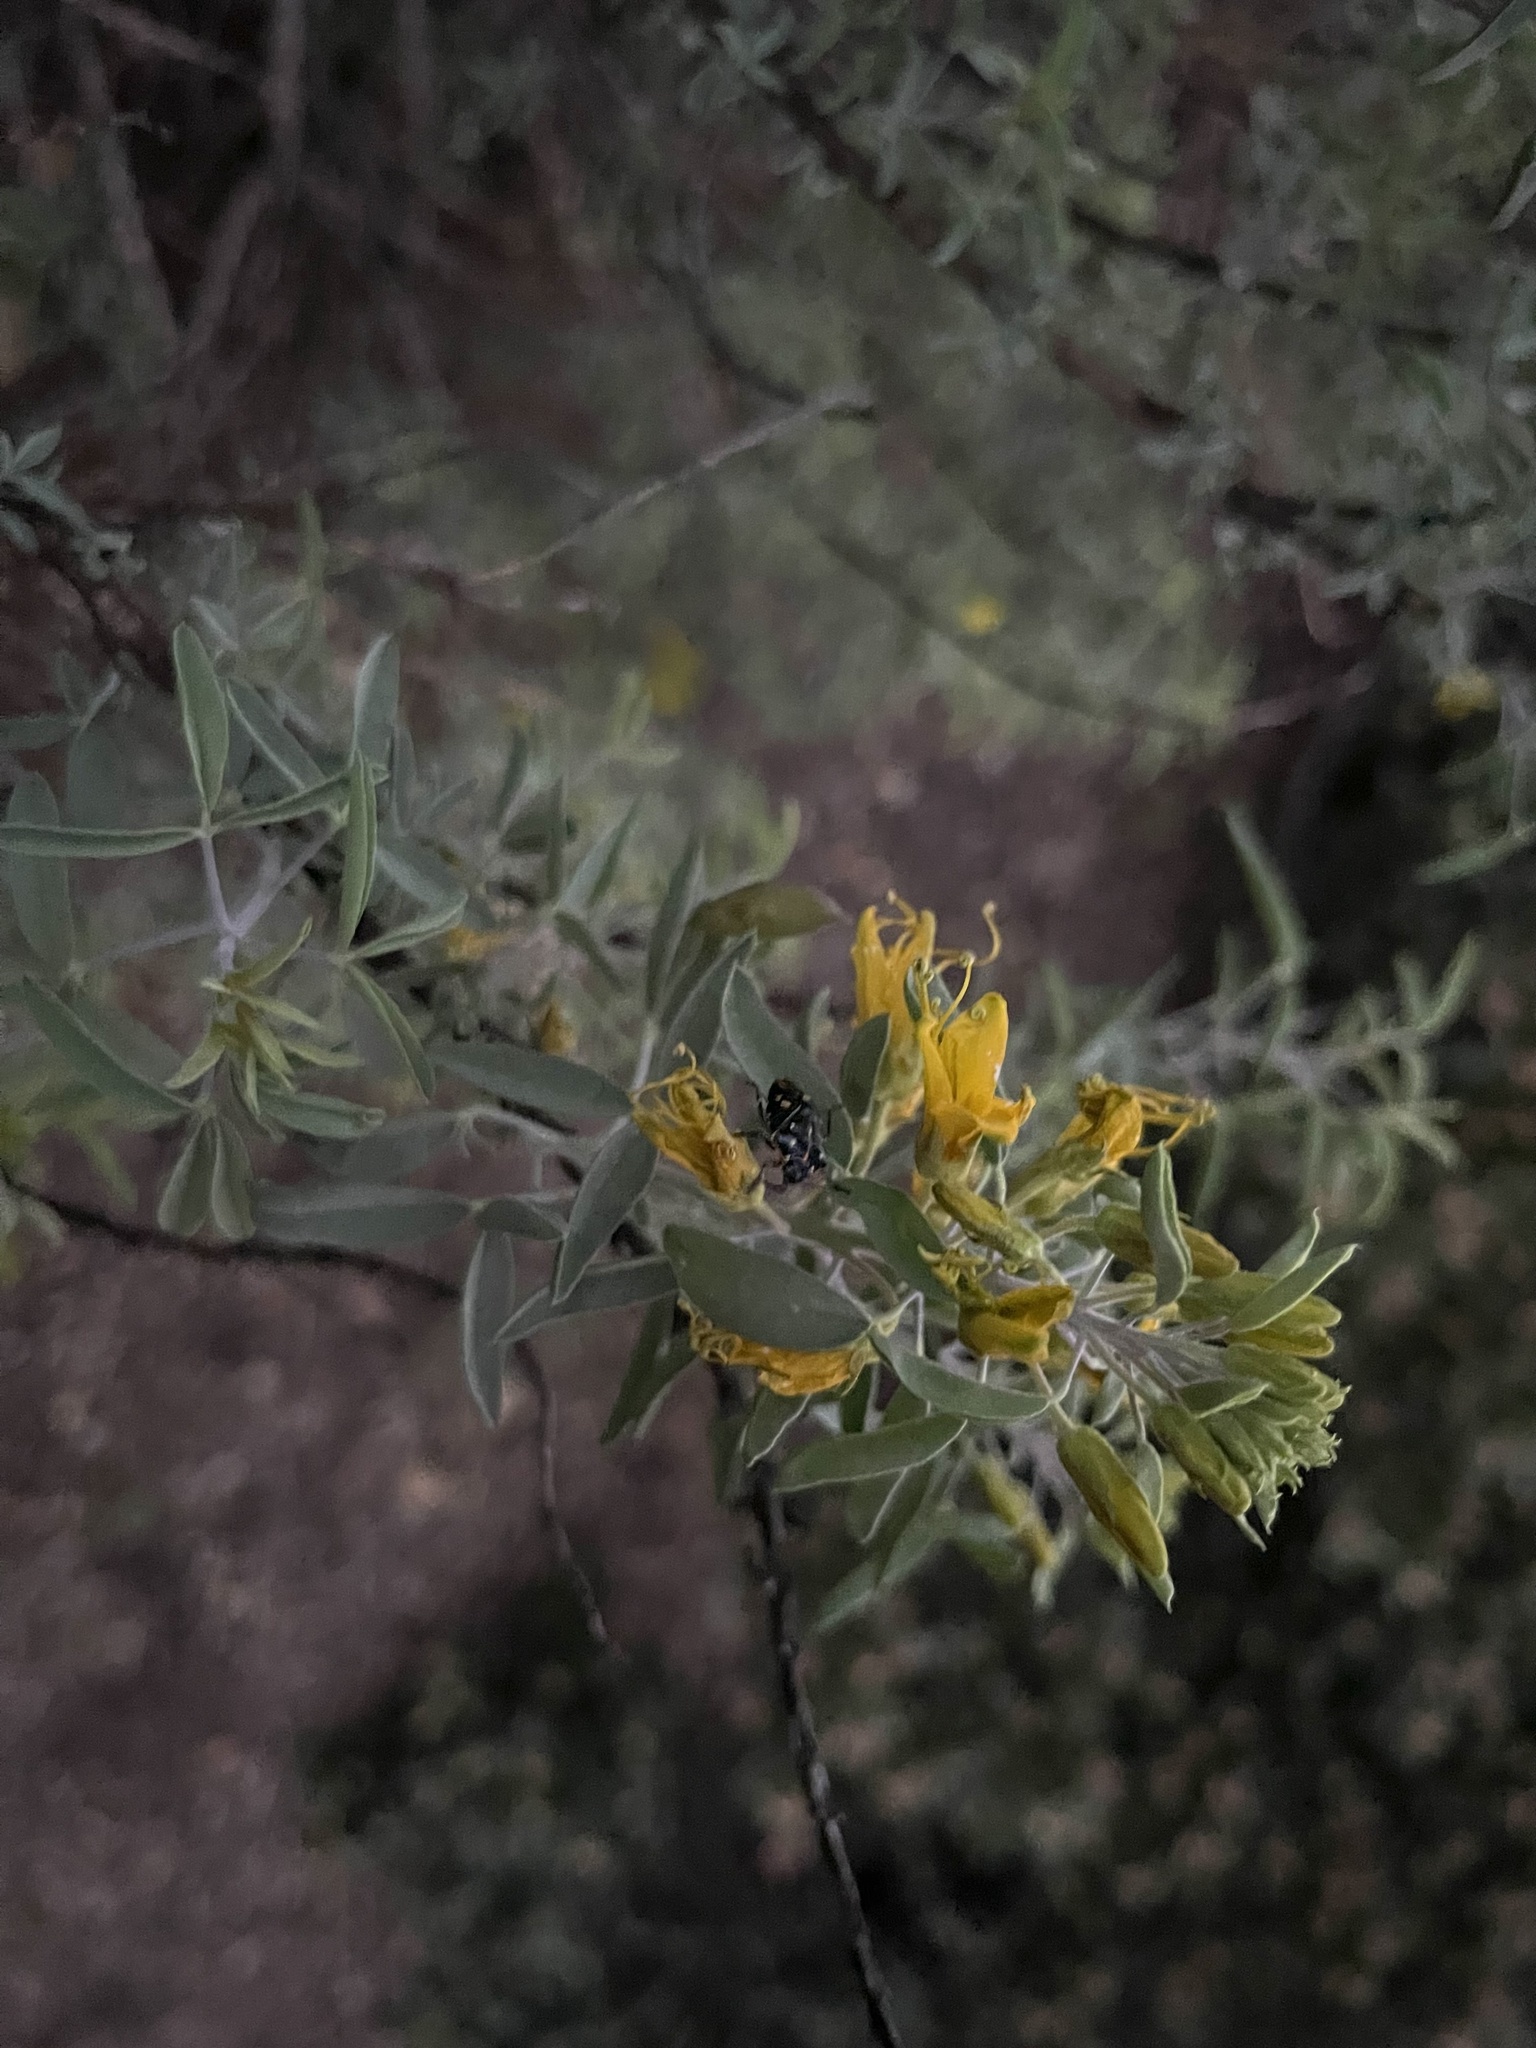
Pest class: stink_bug